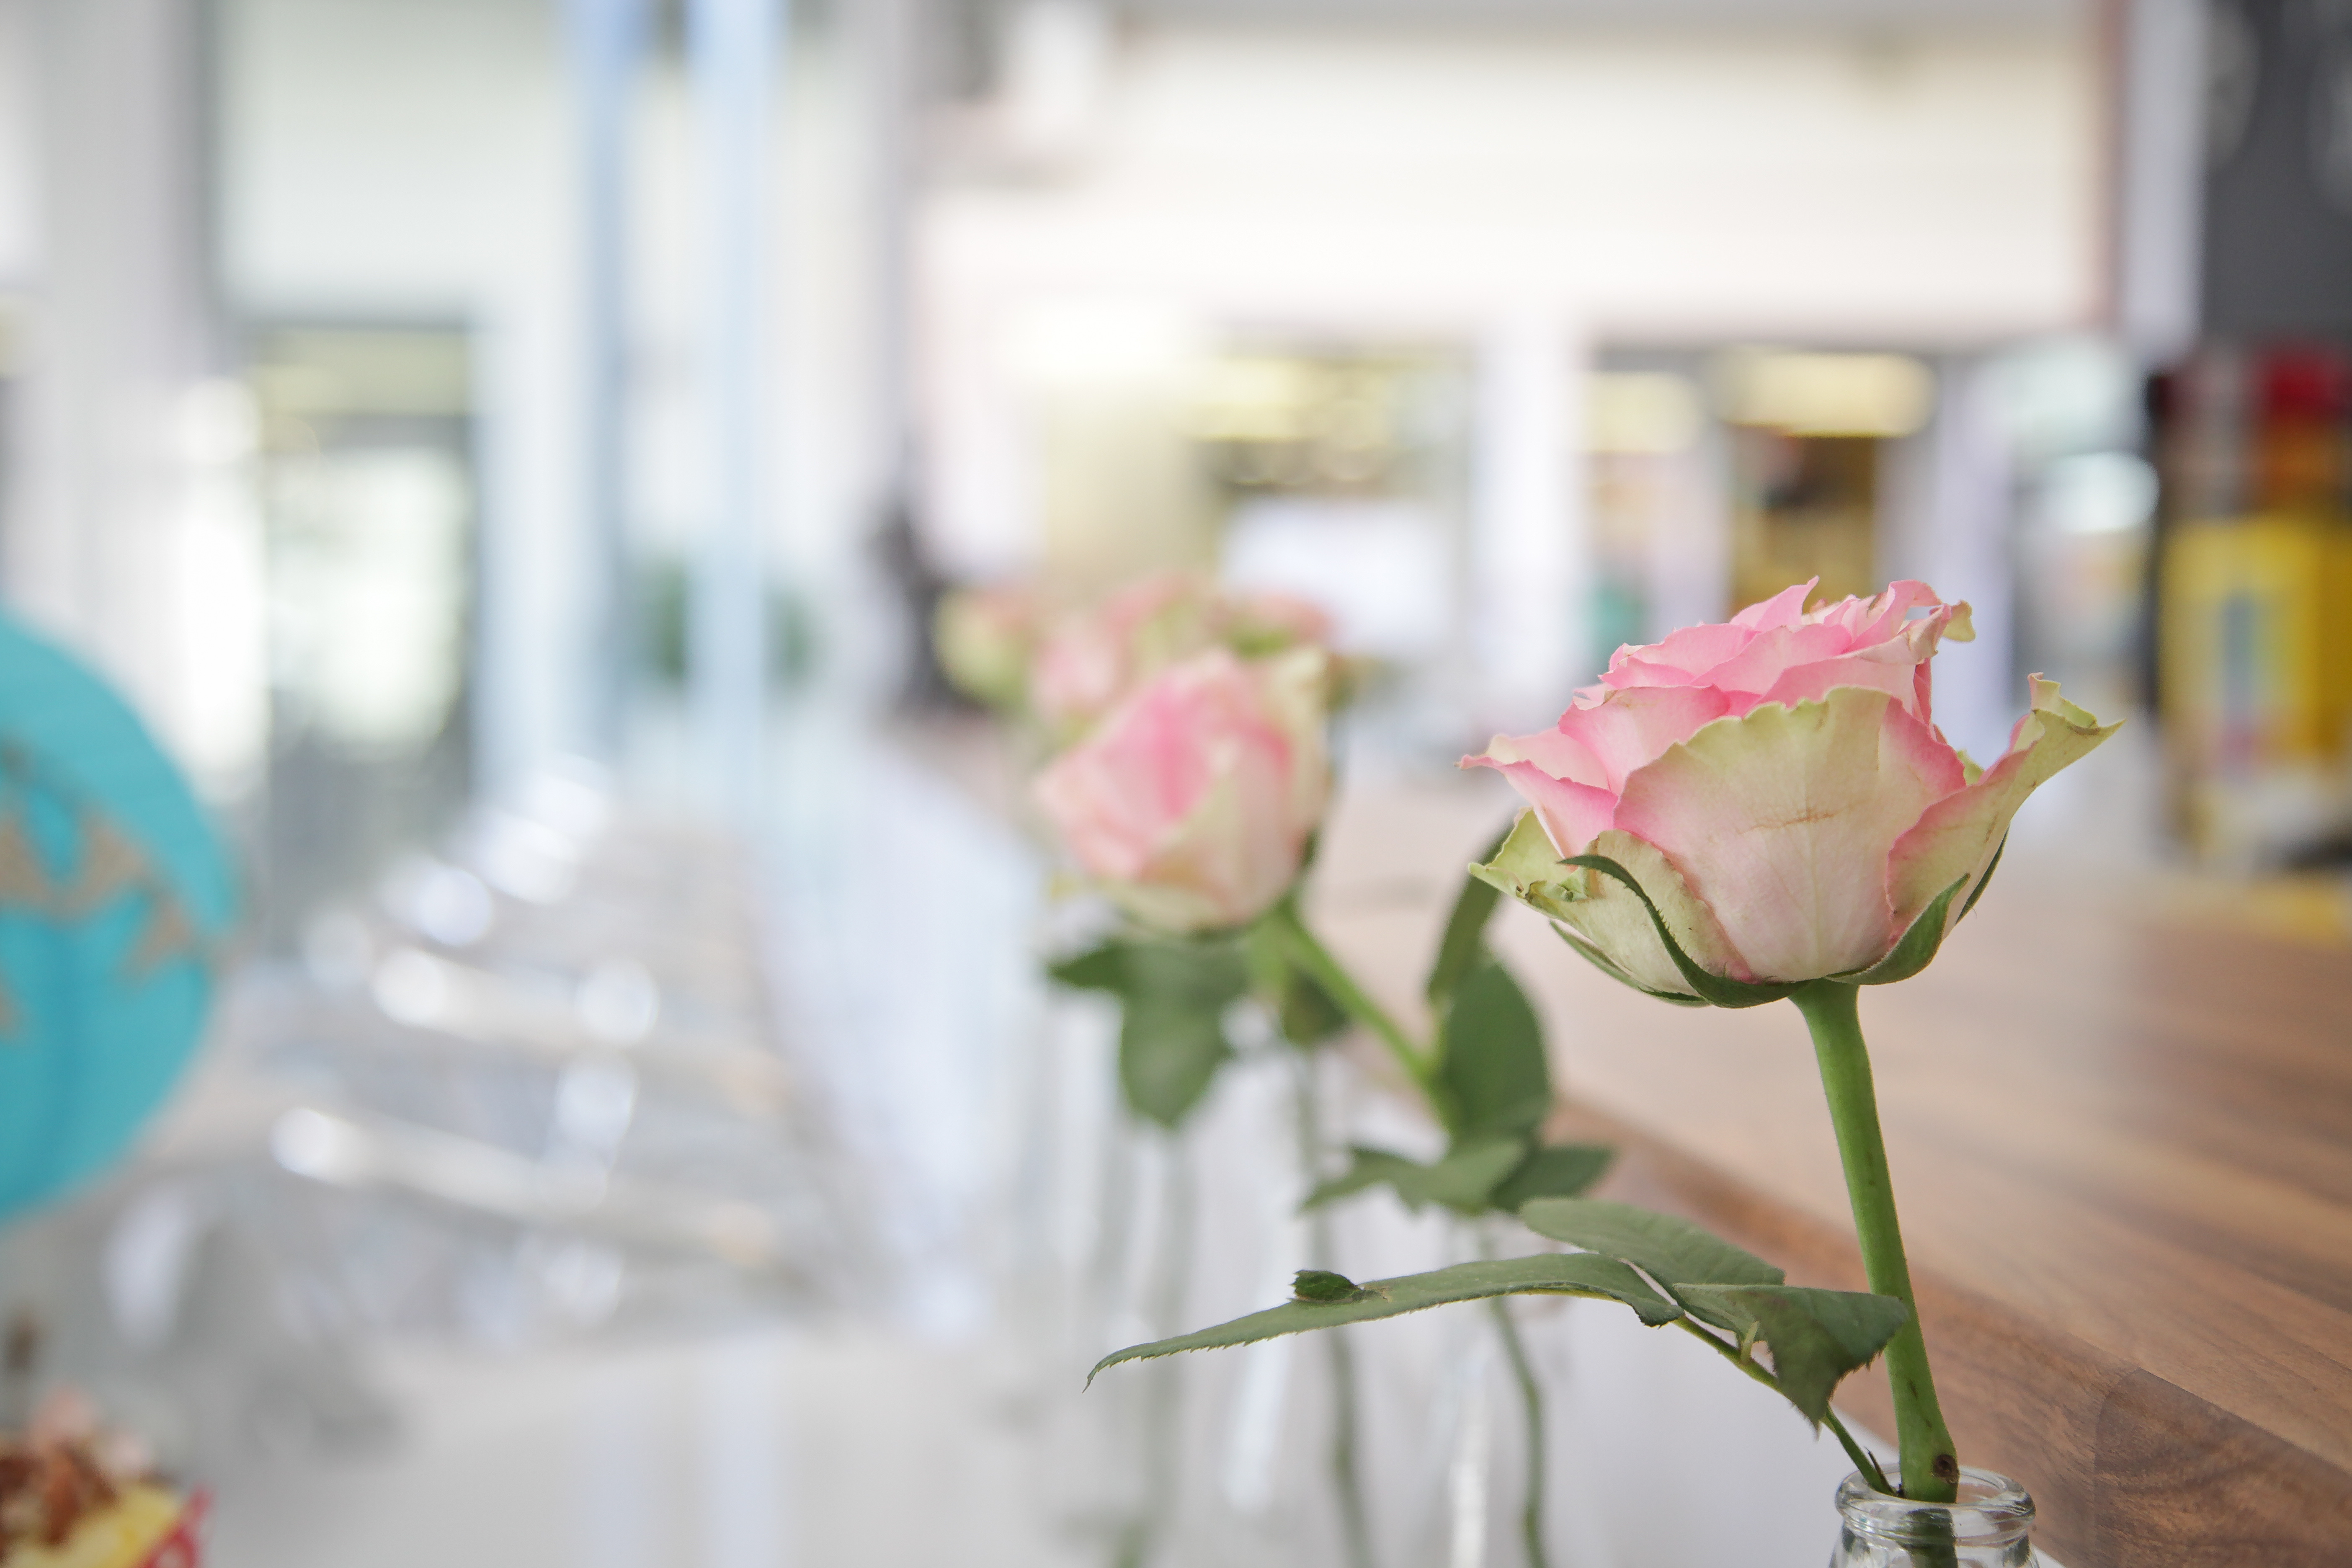
blossom, plant, flower, bloom, spring, color, macro, pink, wedding, flora, flowers, aisle, roses, ceremony, floristry, retail, floral design, centrepiece, flower arranging, traceyshawphotography